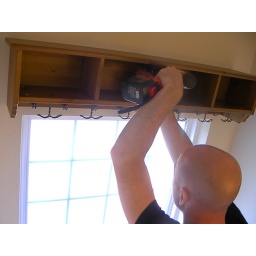
Vince secures a shelf we got from Ikea above a Southern facing window in the bathroom so we can hang plants.